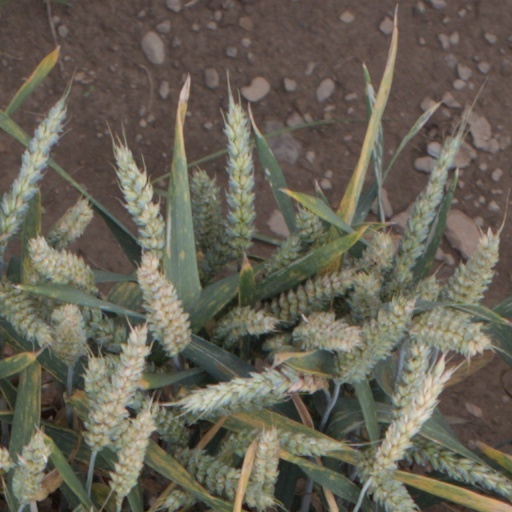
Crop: wheat